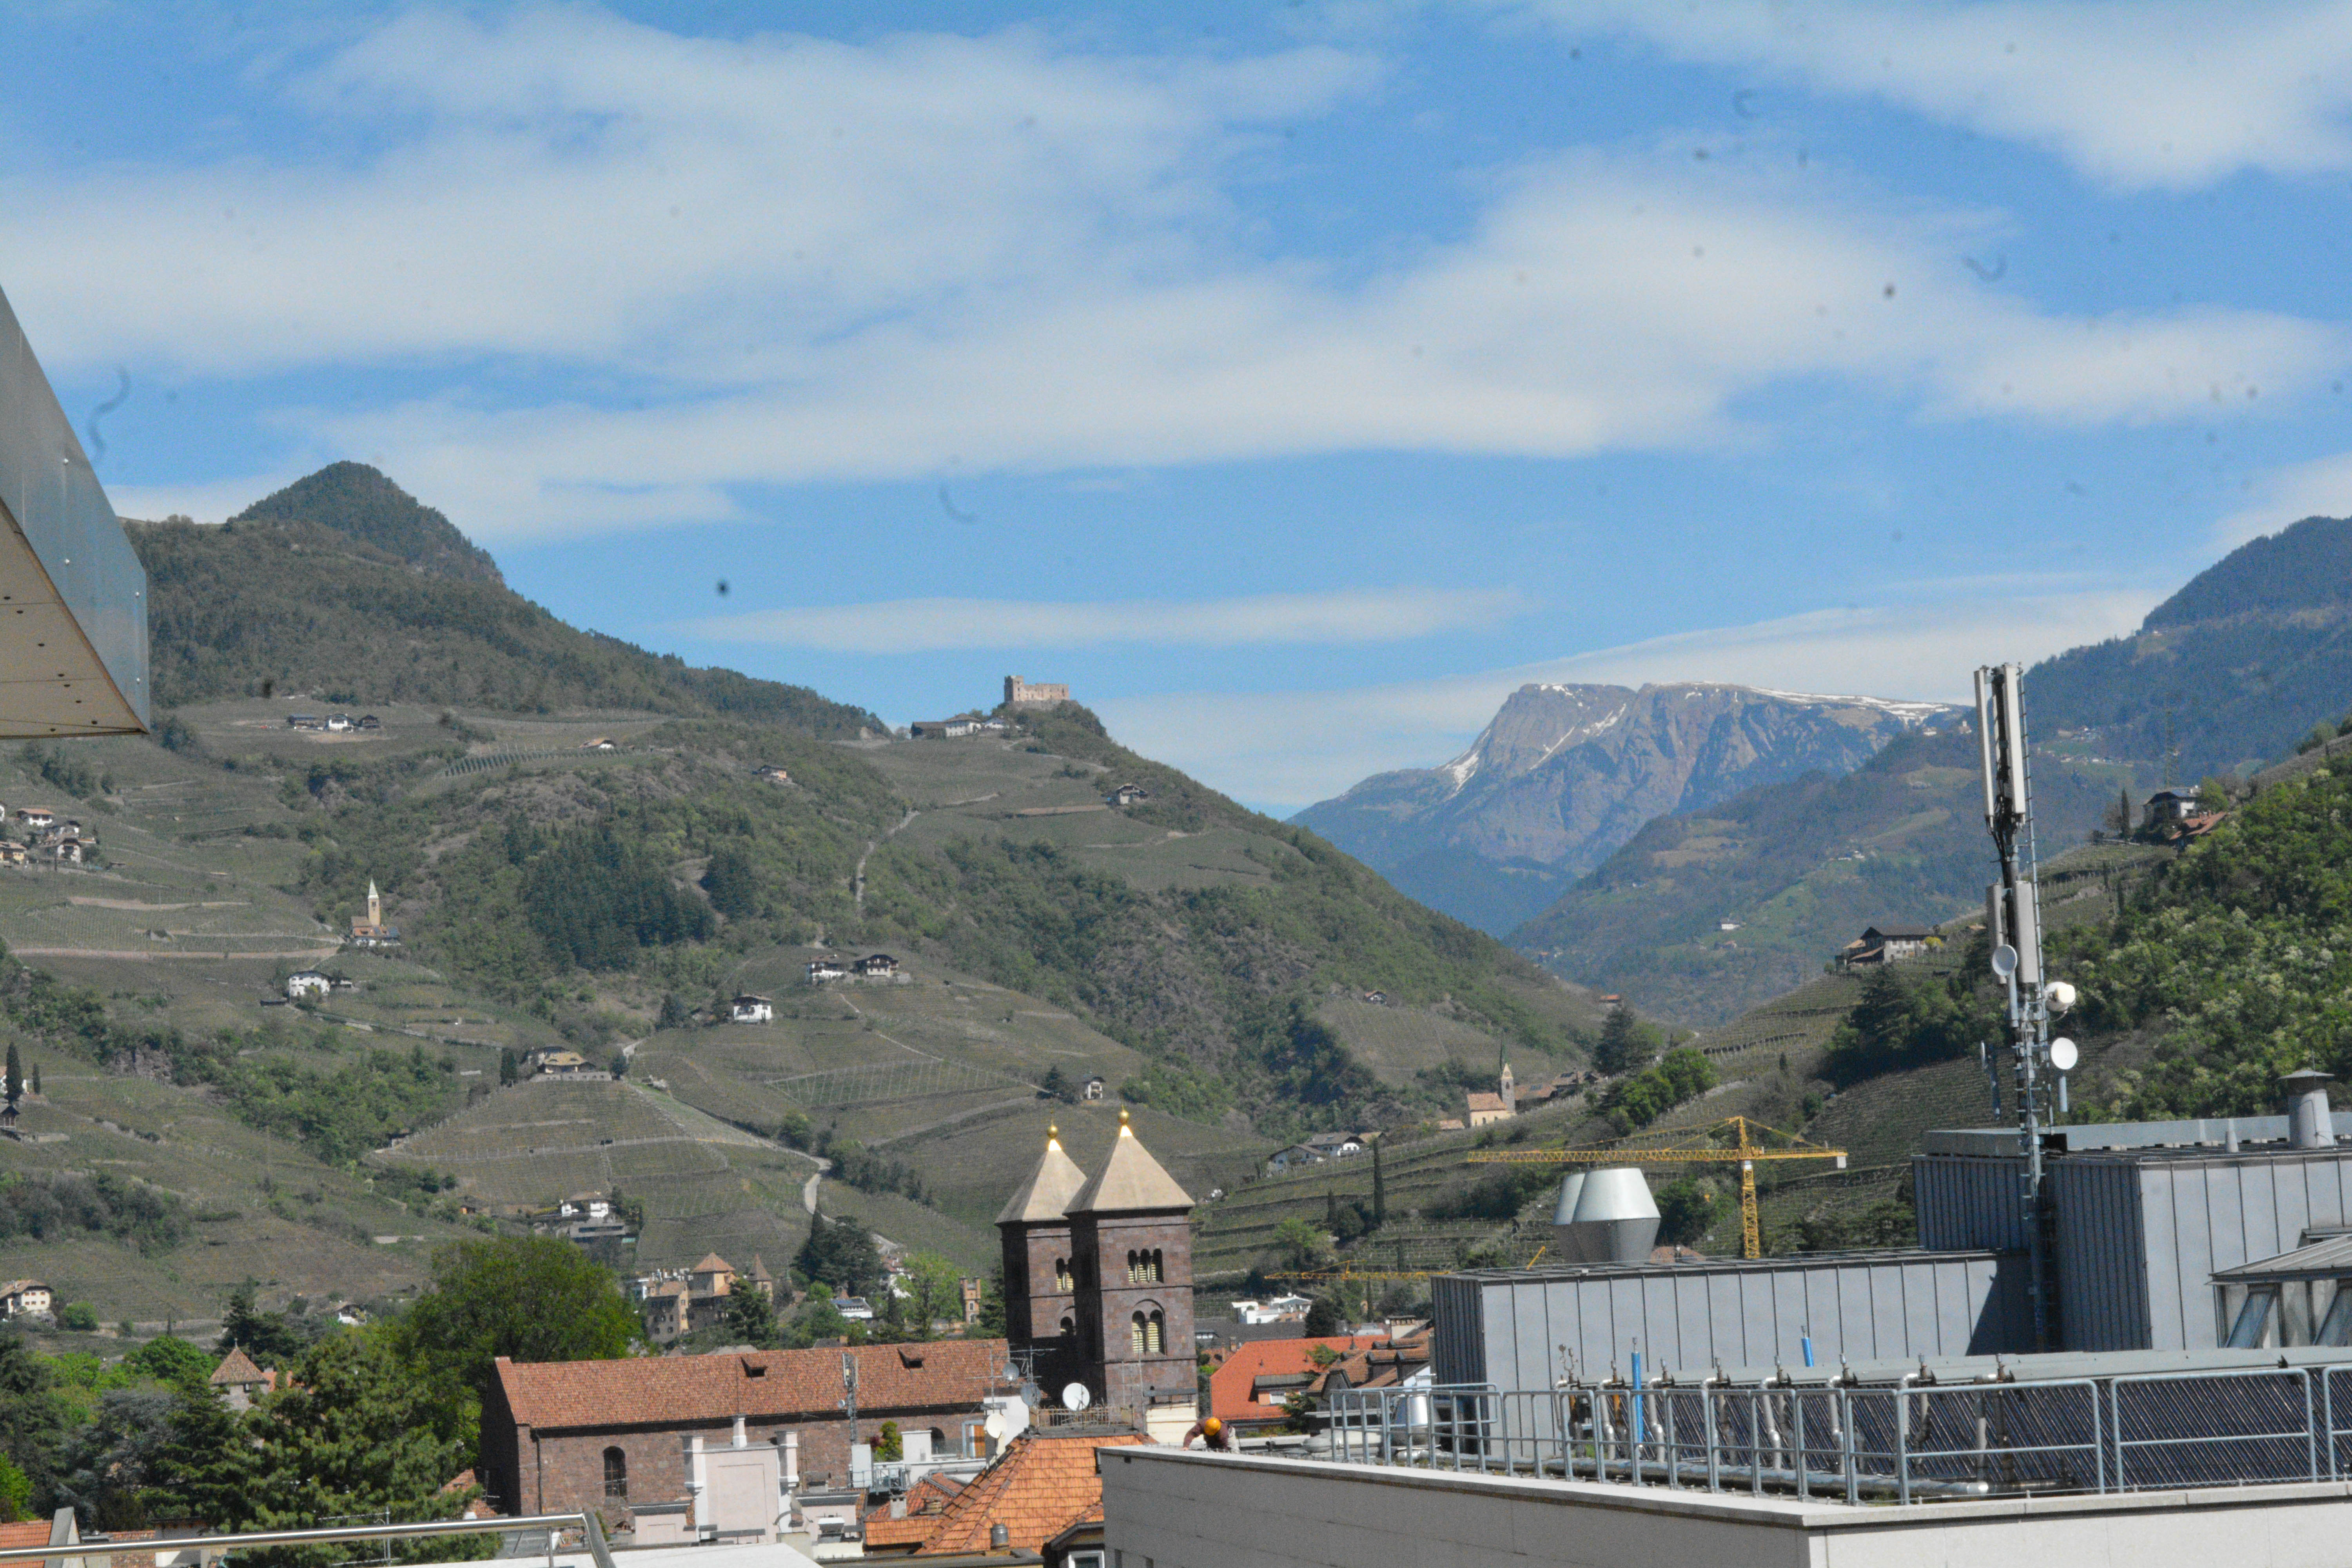
mountain, town, mountain range, vacation, fjord, mountainous landforms